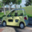
Label: automobile